Albert Mertz

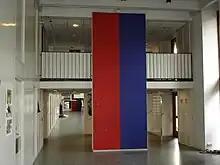
Decorations by Albert Mertz at the University of Copenhagen's Frederiksberg Campus (1972)

Albert Axel Tonndorff Mertz (31 January 1920 – 30 December 1990) was a Danish painter. He was one of the leading artists in the Linien II artists association, working in a Constructivist style in a limited number of strong colours.